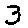
Label: 3